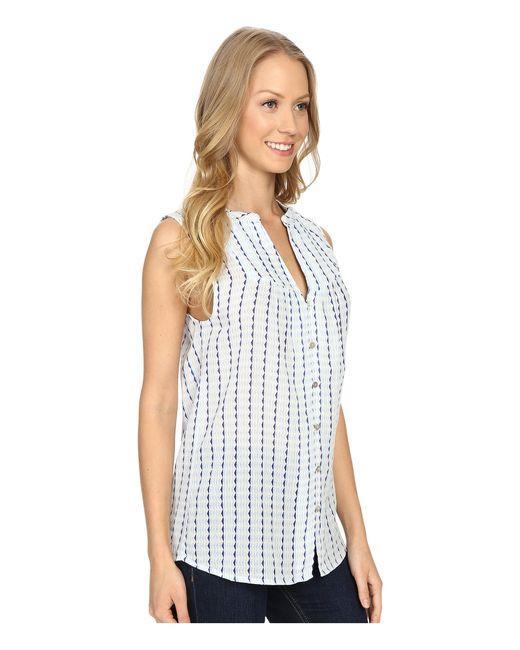
Weiße ärmellose Bluse aus weicher Baumwolle mit blauem vertikalem Dreieck-Design, Freizeitkleidung